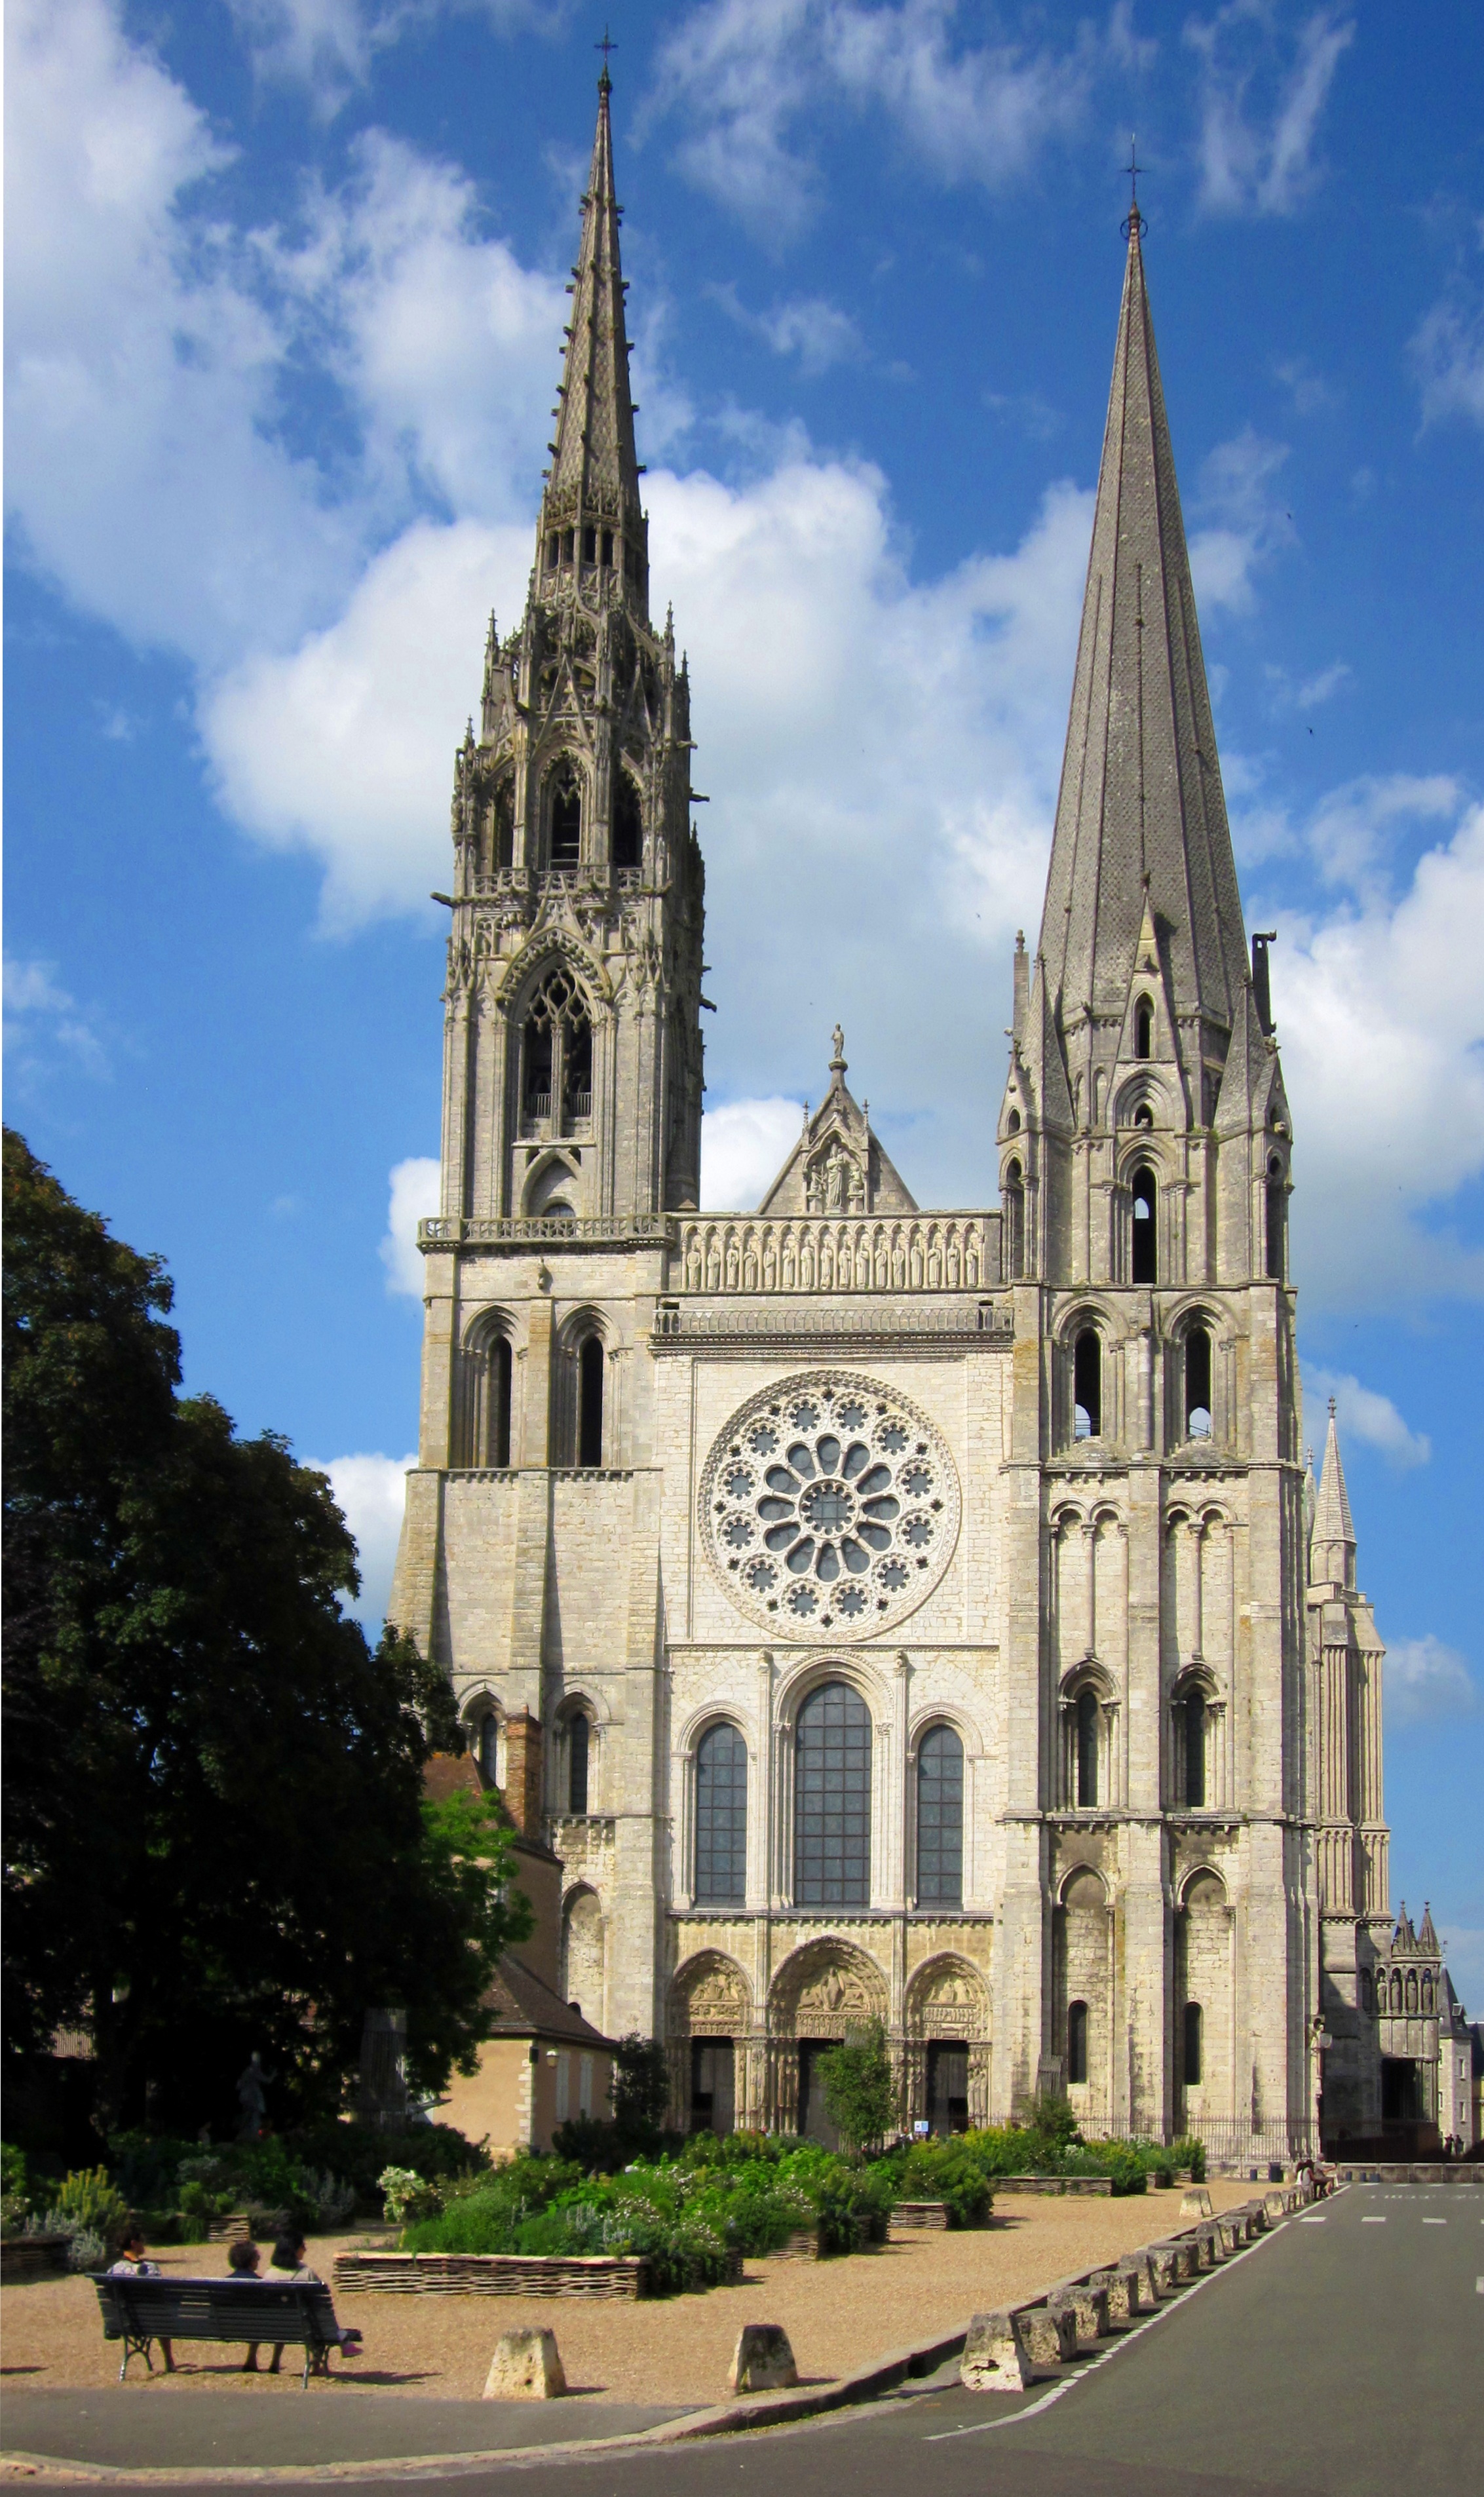
architecture, building, france, tower, landmark, facade, church, cathedral, gothic, place of worship, catholic, medieval, french, spire, steeple, chartres, unesco, basilica, gothic architecture, chartres cathedral